Low Thia Khiang

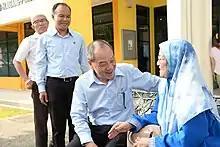
Low with a constituent

Low was re-elected as the MP for Hougang SMC with increased votes at the 1997 general election, his second election victory in Hougang.